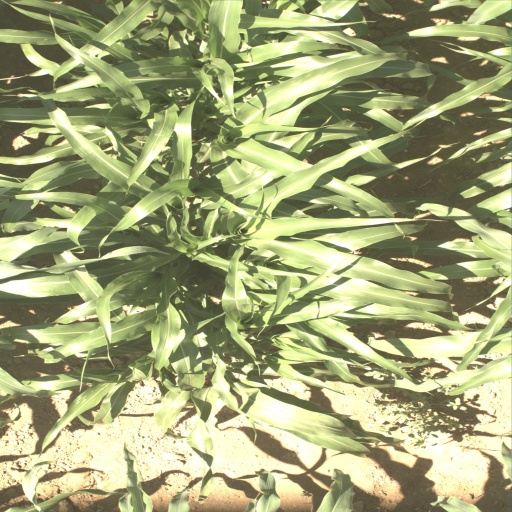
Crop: sorghum